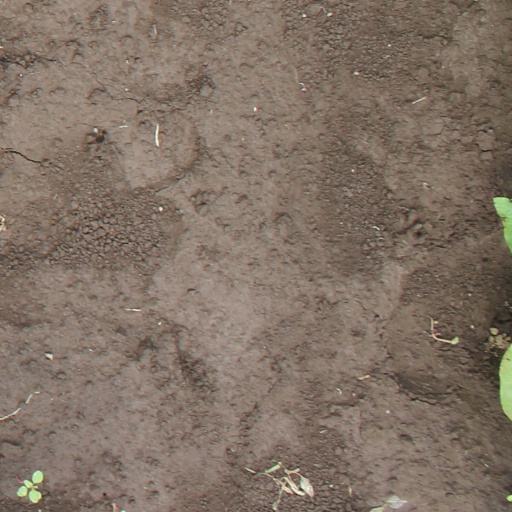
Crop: soybean